Portu

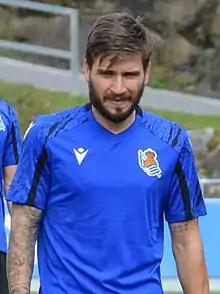
Portu training with Real Sociedad in 2021

Cristian Portugués Manzanera (born 21 May 1992), commonly known as Portu, is a Spanish professional footballer who plays as a winger for club Girona.